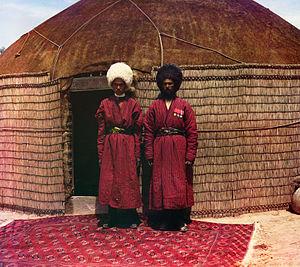
Un tapis turkmène, parfois appelé tapis Boukhara, est un type de tapis originaire d’Asie centrale. Ils sont produits par les tribus turkmènes qui constituent le principal groupe ethnique du Turkménistan, et se trouvent également en Afghanistan et en Iran. Ces tapis sont destinés à divers usages, dont ceux de tapis de tente, tentures de porte, ou encore comme sacs de tailles variées. Il est important de faire la distinction entre les véritables tapis de tribus turkmènes, et les tapis produits en grande quantité pour l’exportation au Pakistan et en Iran.